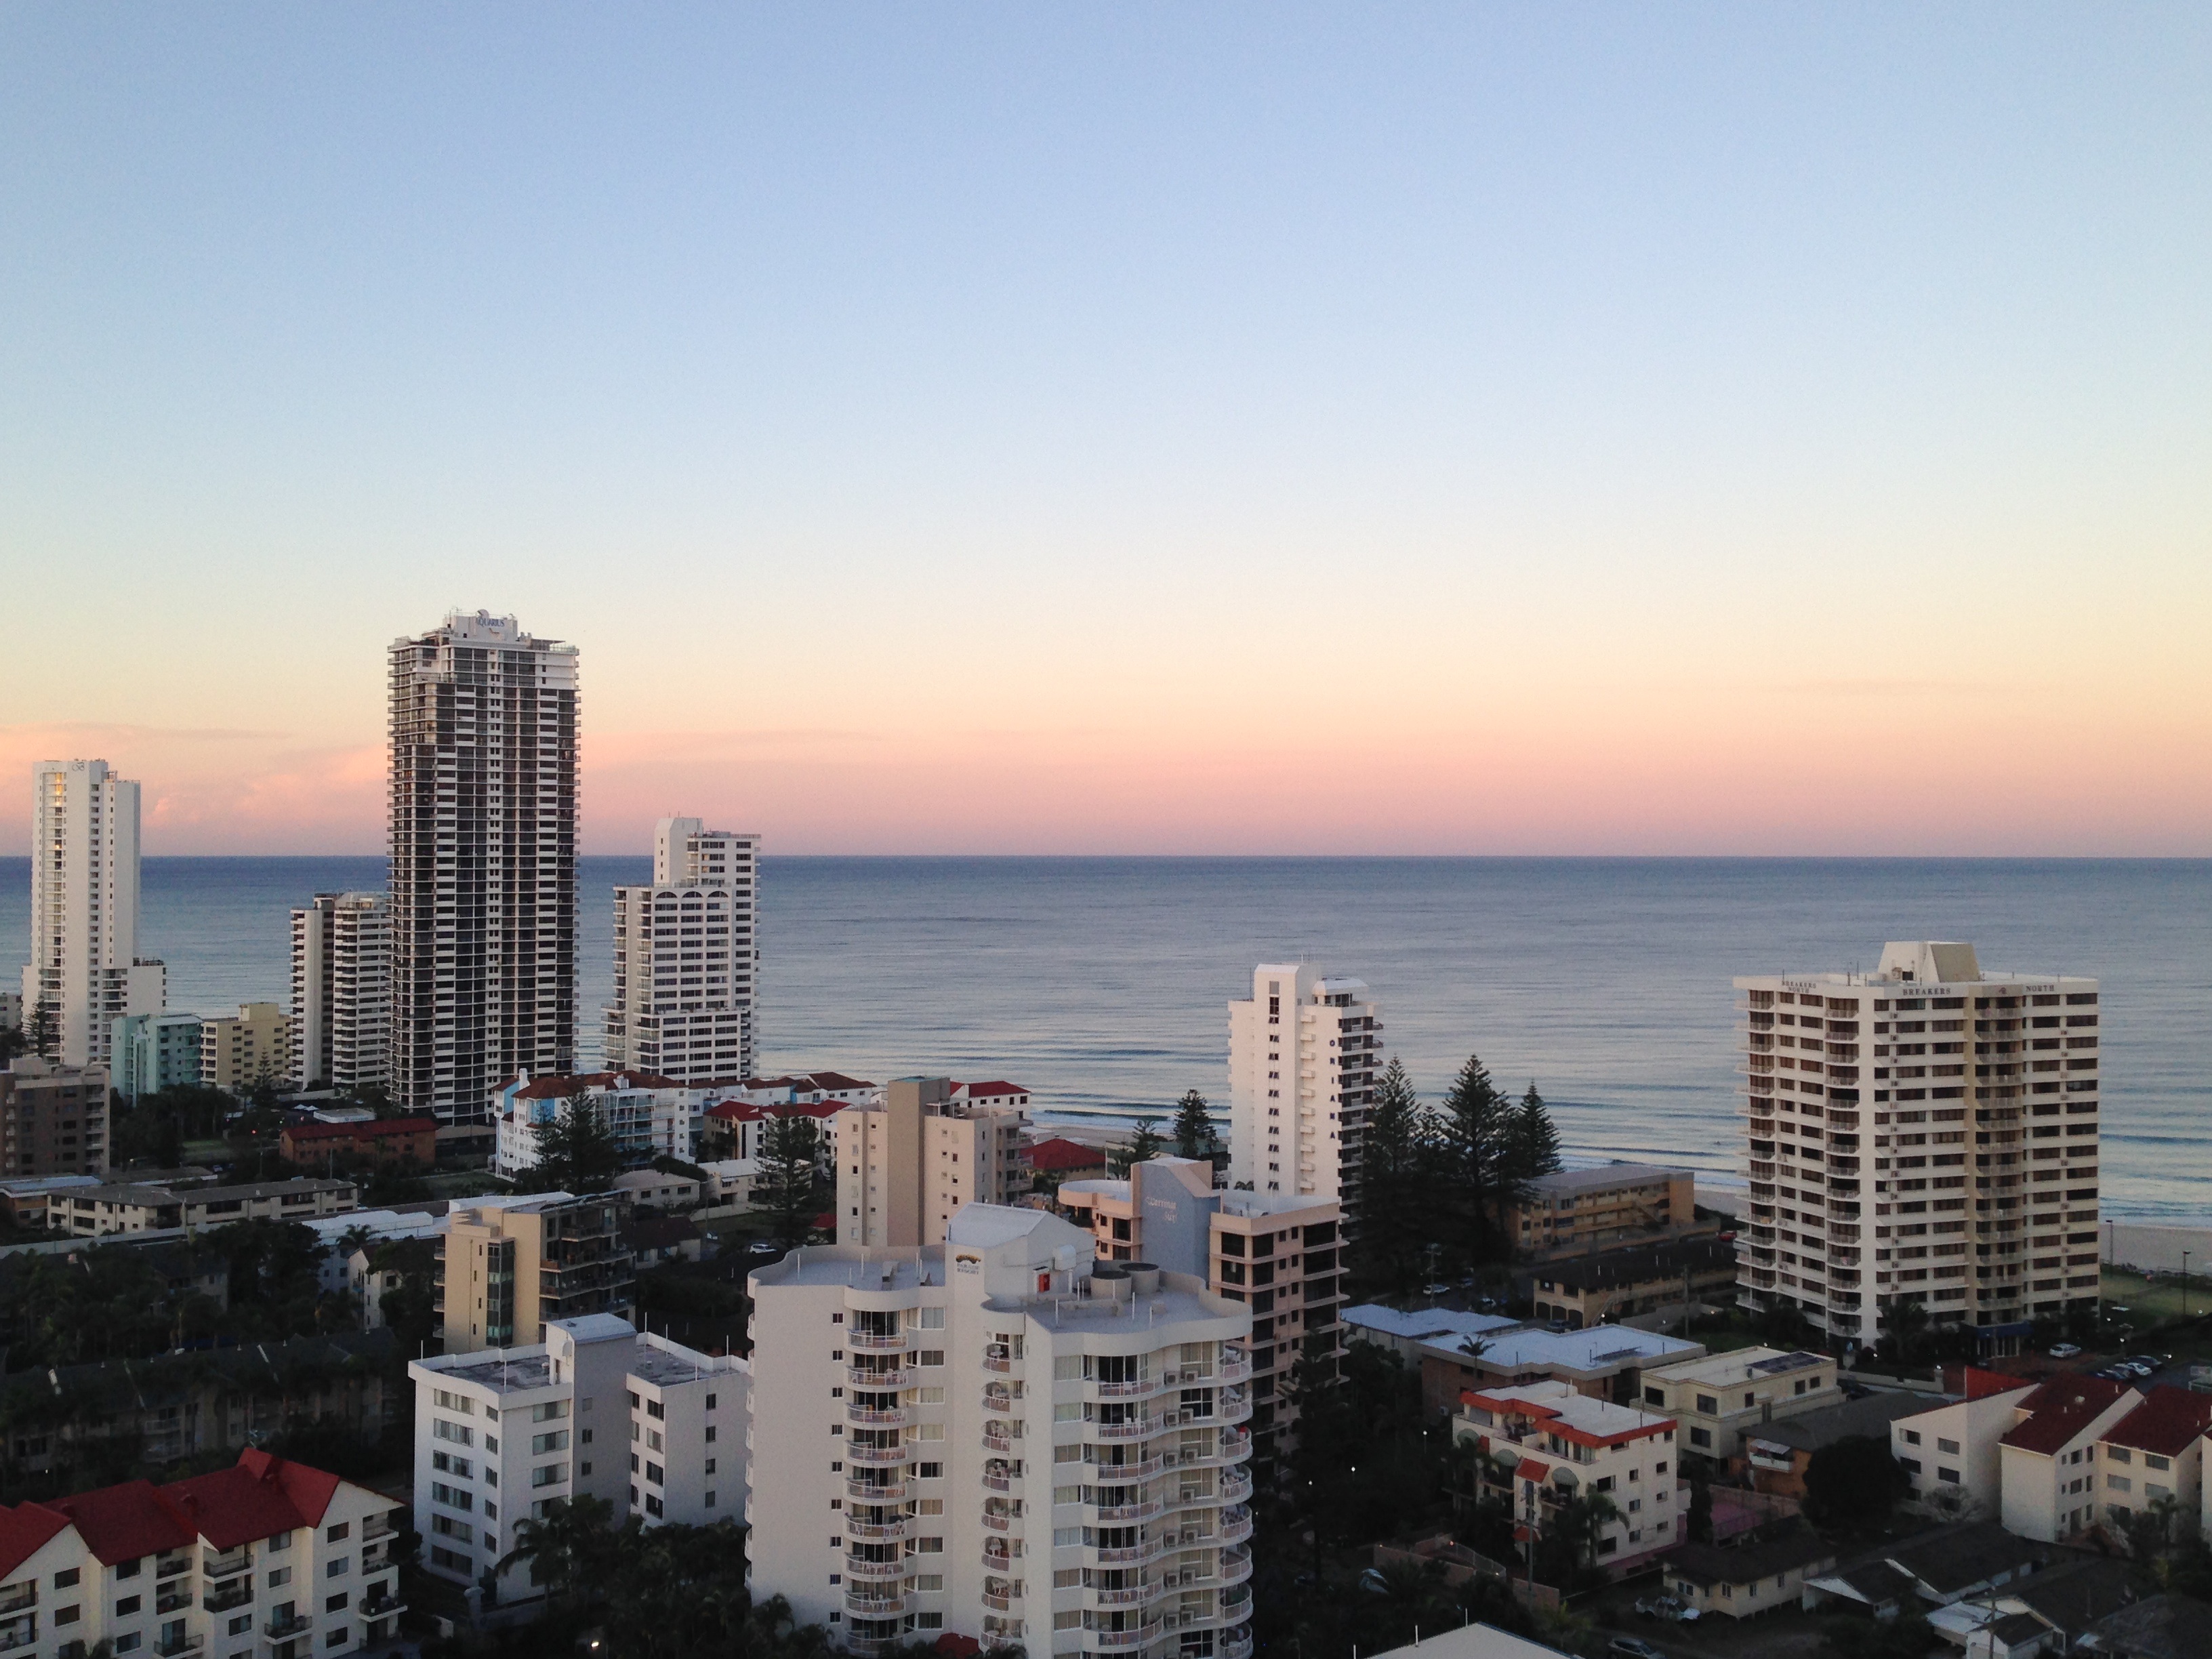
horizon, sunset, skyline, city, skyscraper, cityscape, downtown, dusk, evening, tower, tower block, skyscrapers, buildings, queensland, metropolis, gold coast, urban area, residential area, human settlement, metropolitan area